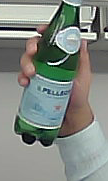
Product: sanpellegrino_water